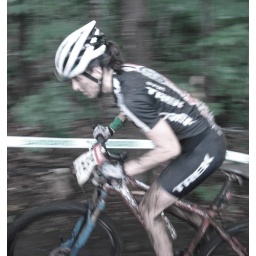
2008 Mt. bike wolrd cup in Canada